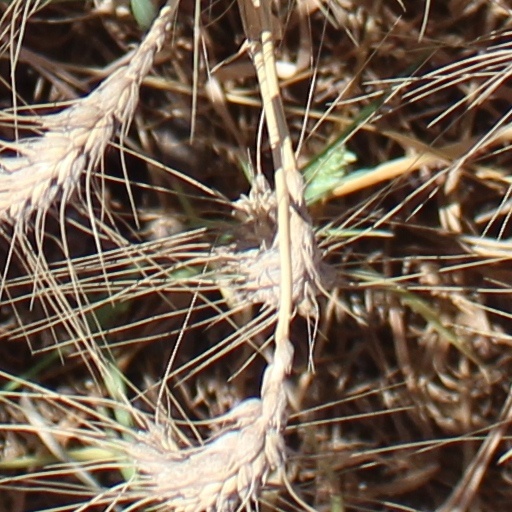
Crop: wheat